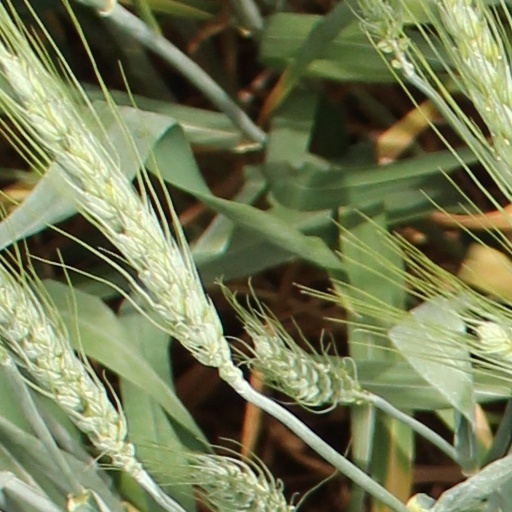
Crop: wheat